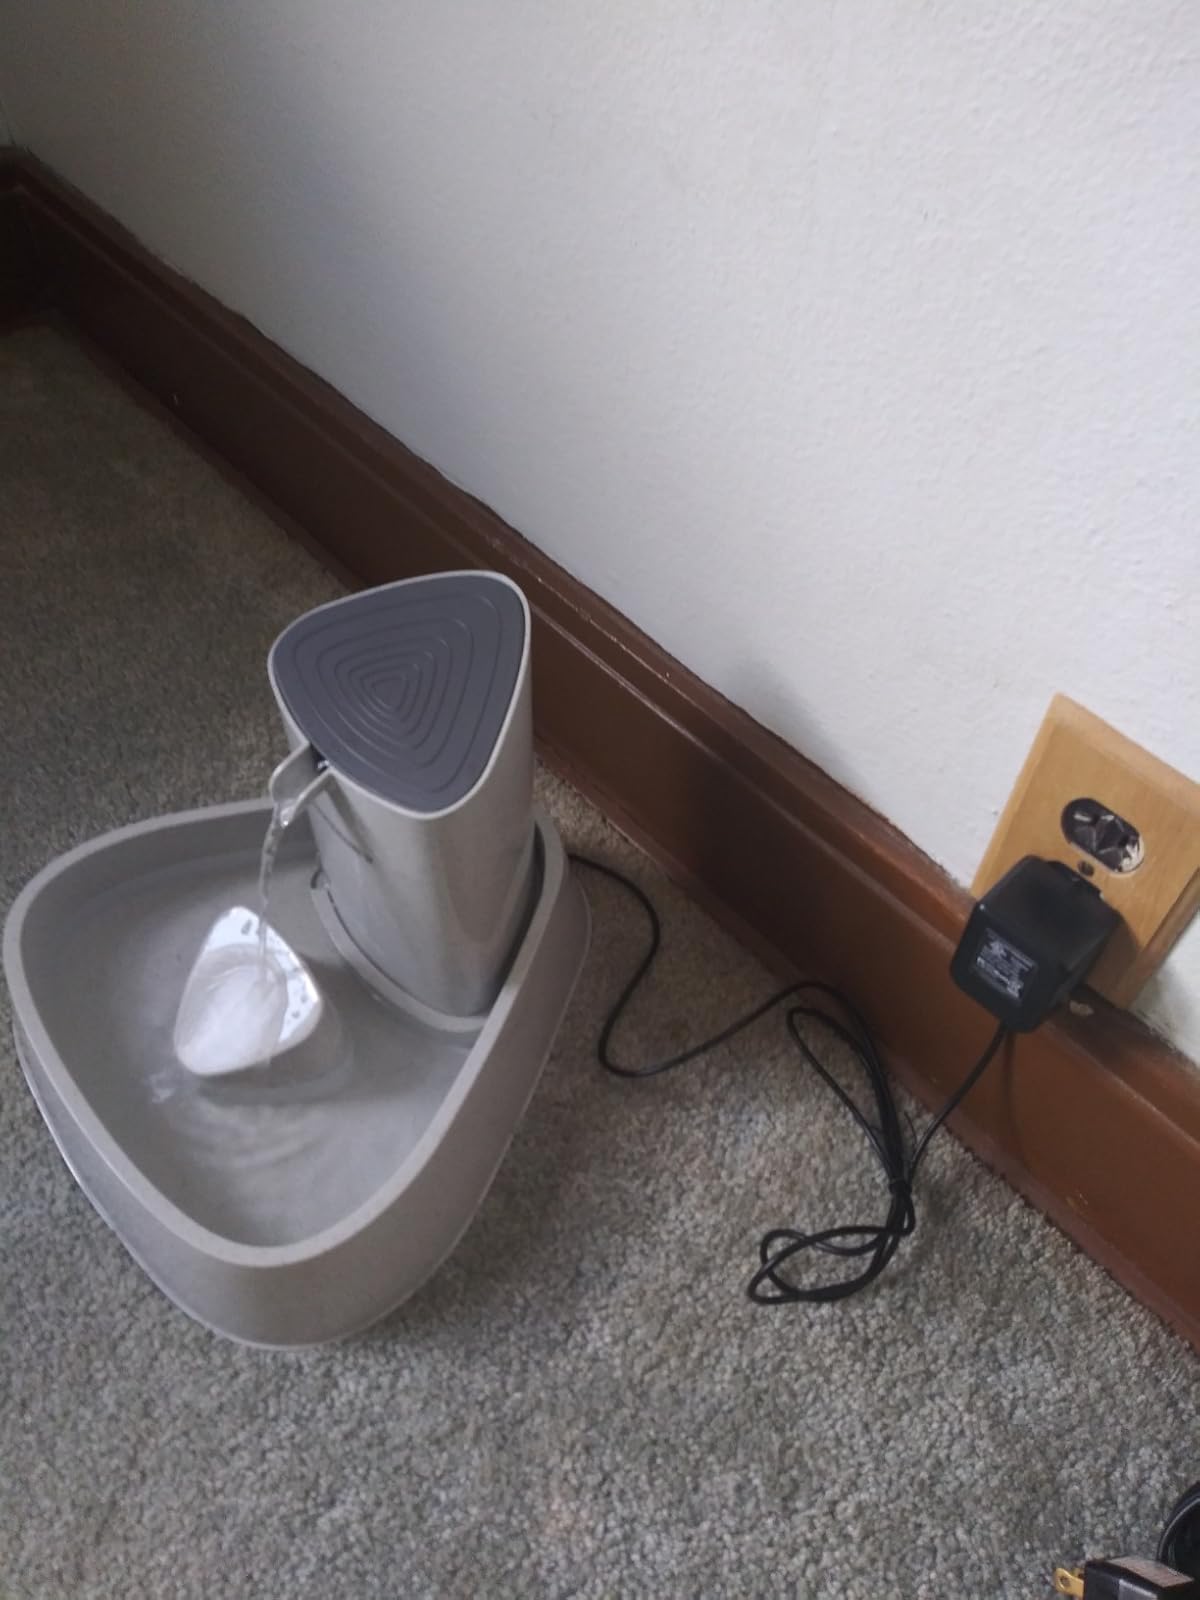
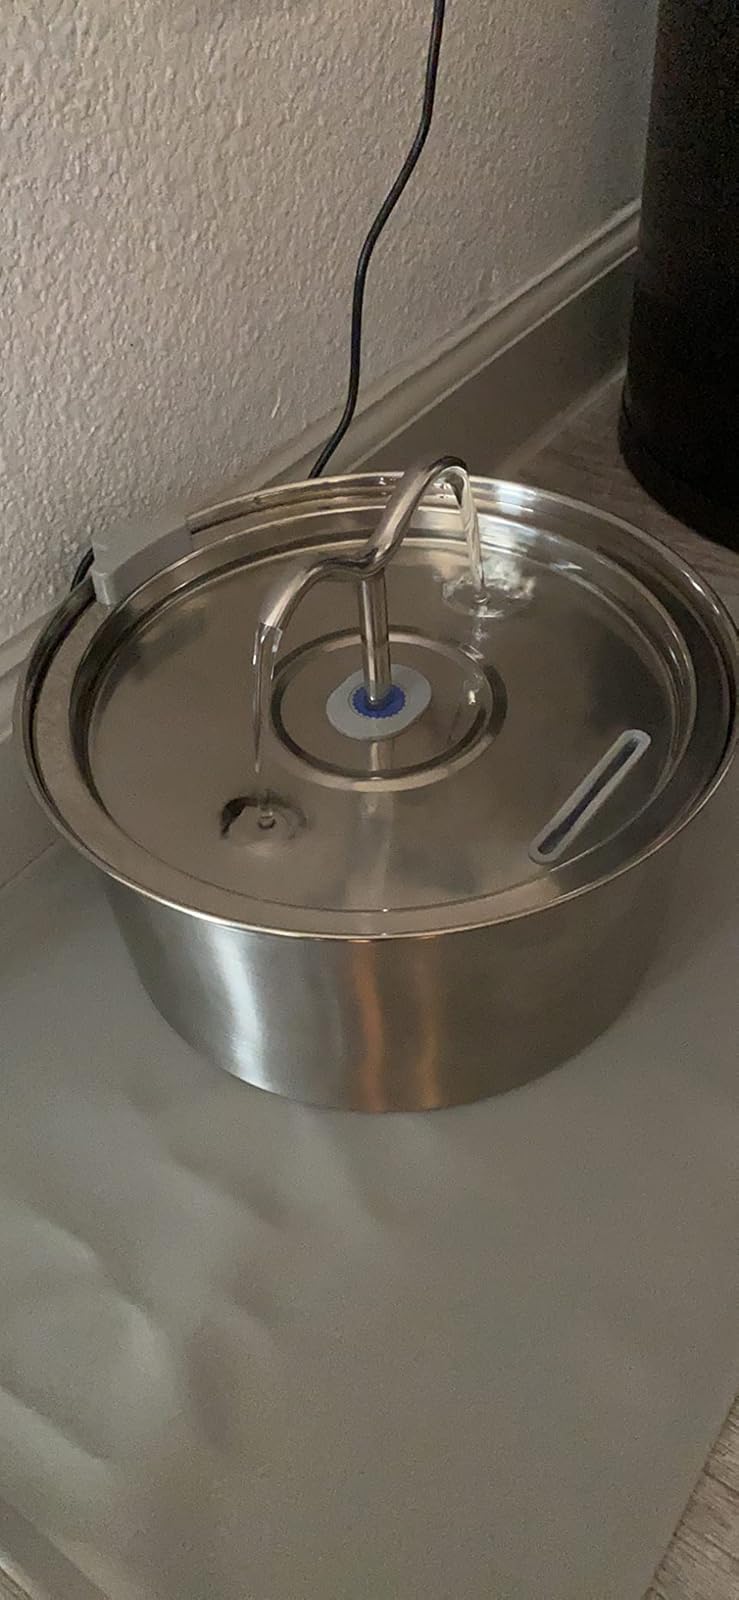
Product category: items_bowl
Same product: no